Dongfeng Nengdi

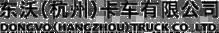
former logo

The company was known as Dongfeng Nissan Diesel Motor Co., Ltd., which was a joint venture between the Dongfeng Motor Group and UD Trucks (now part of Isuzu) established in 1996. They held 50% of its shares respectively.